Richard Tuttle

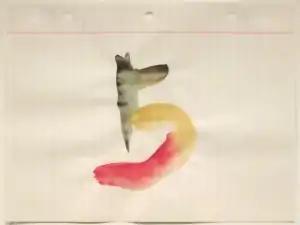
Sheet from "5 Loose Leaf Notebook Drawings" by Richard Tuttle, Honolulu Museum of Art

Richard Dean Tuttle (born July 12, 1941) is an American postminimalist artist known for his small, casual, subtle, intimate works. His art makes use of scale and line. His works span a range of formats, from sculpture, painting, drawing, printmaking, and artist’s books to installation and furniture. He lives and works in New York City, Abiquiú, New Mexico, and Mount Desert, Maine.